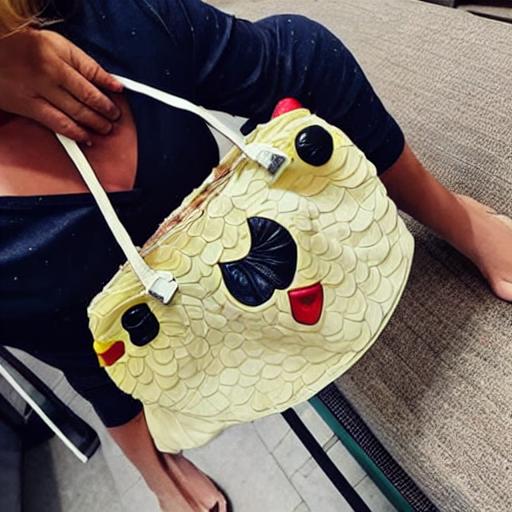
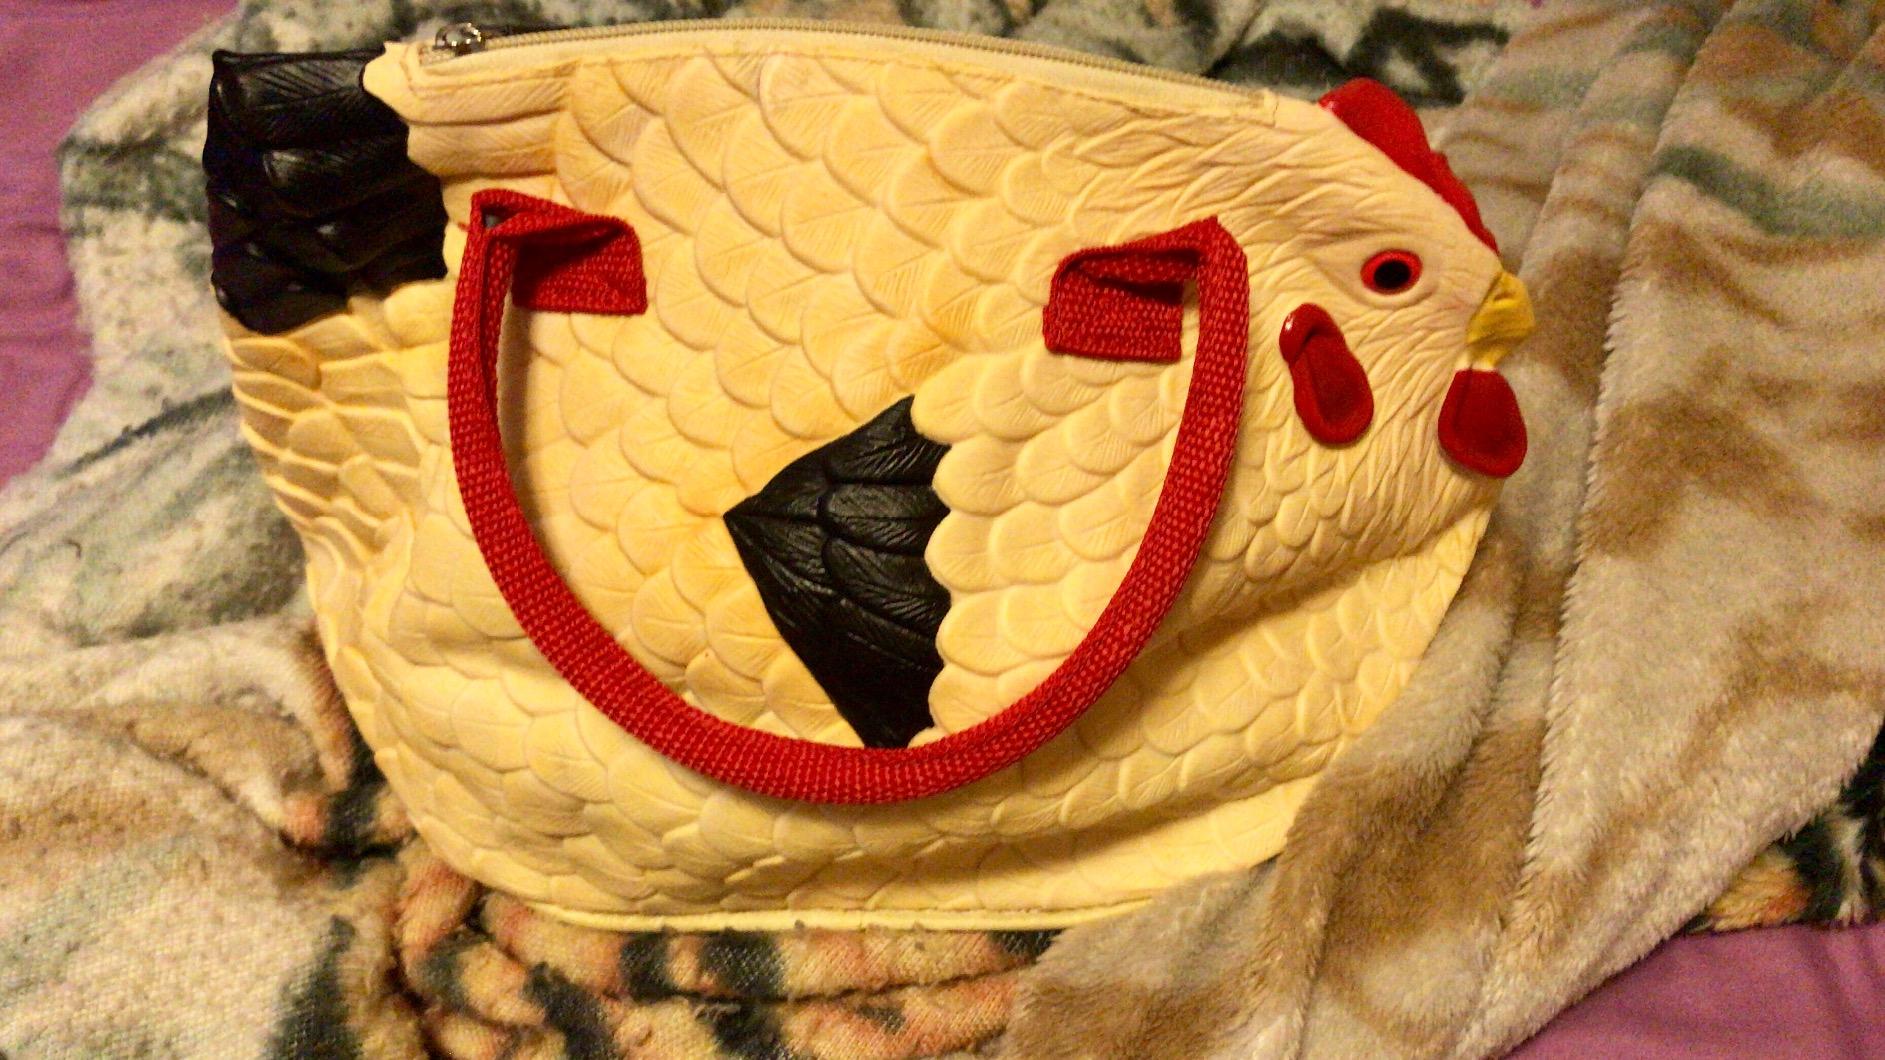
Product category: accessories_handbag
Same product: no